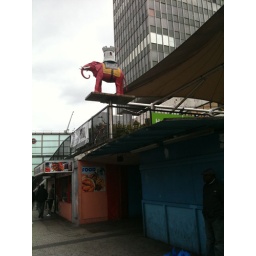
The elephant and castle at Elephant and Castle, in South London.